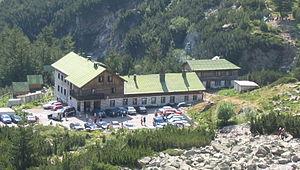
Le Pirin est un massif montagneux de Bulgarie qui fait partie de l’ensemble formé par le Rila et les Rhodopes. Son point culminant est le pic Vihren, haut de 2 914 m. Le plus ancien nom connu du massif est le grec Όρβηλος, en latin Orbelus, « montagne blanche, enneigée », dont l’origine est thrace. Les Slaves, en revanche, l’appelèrent Perin ou Péroun, du nom d’un de leurs plus puissants dieux.